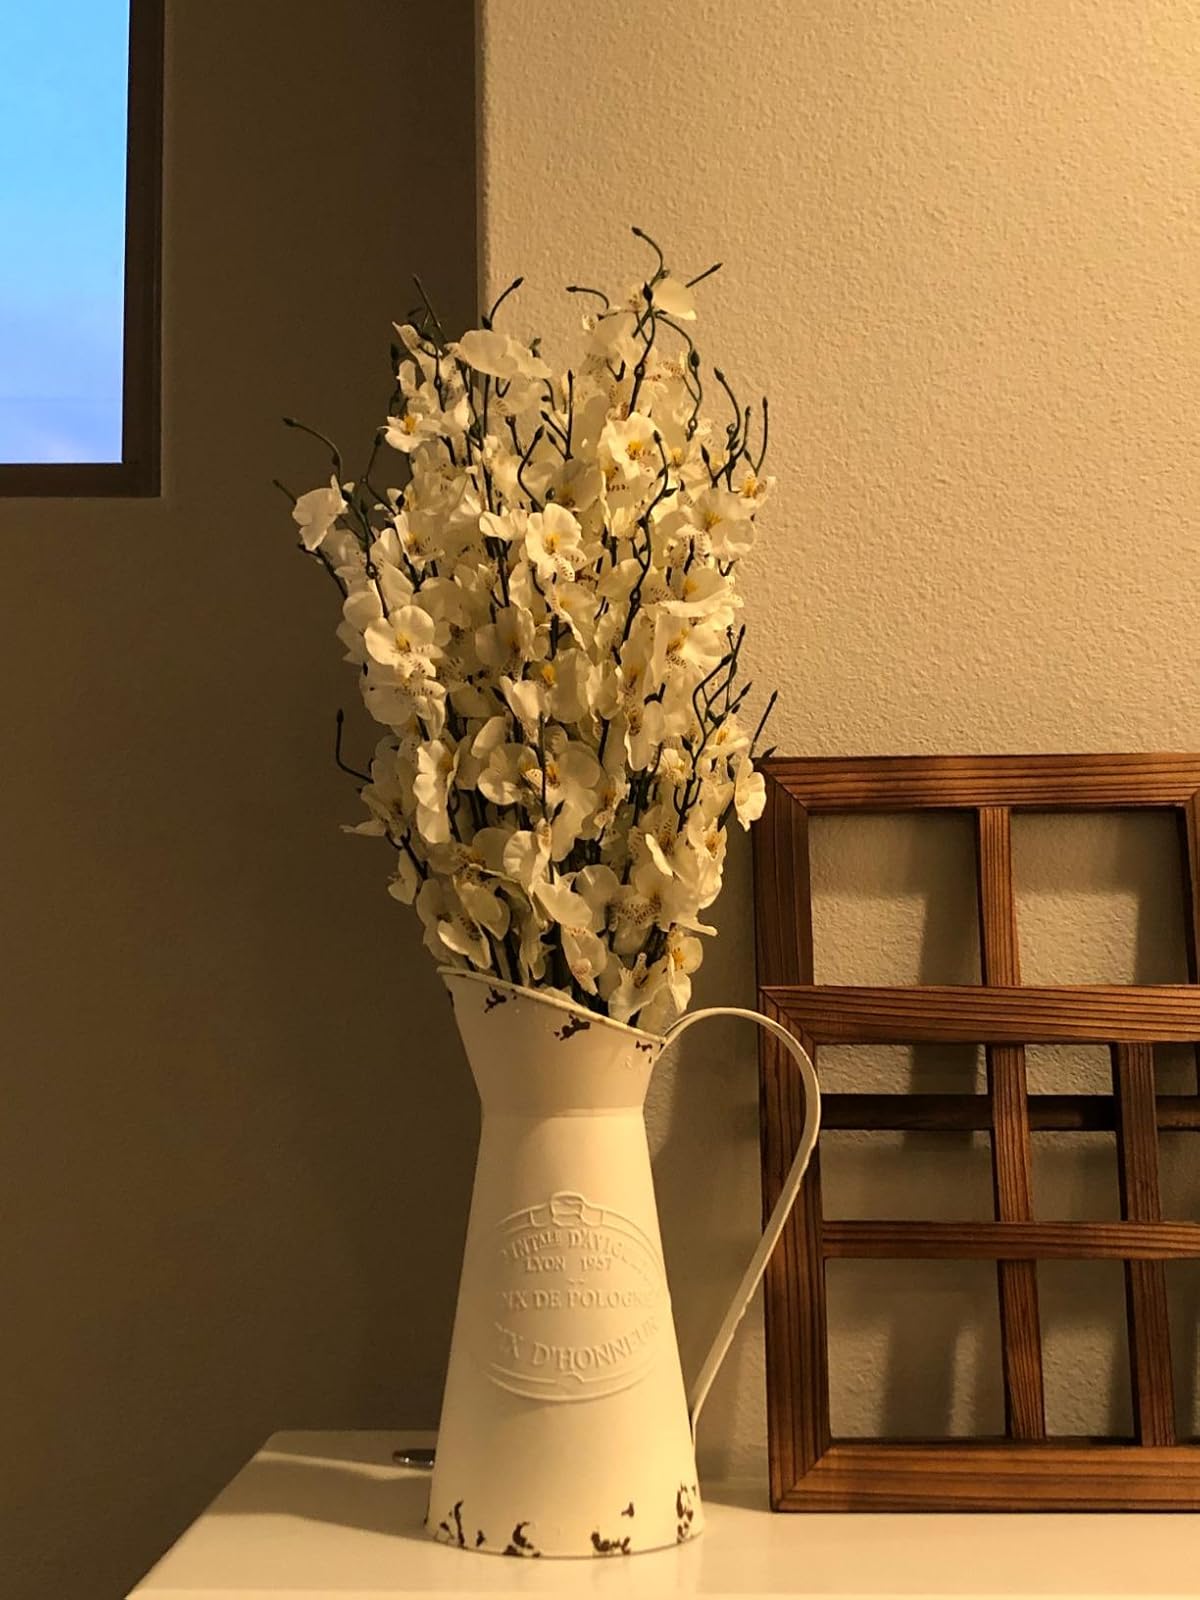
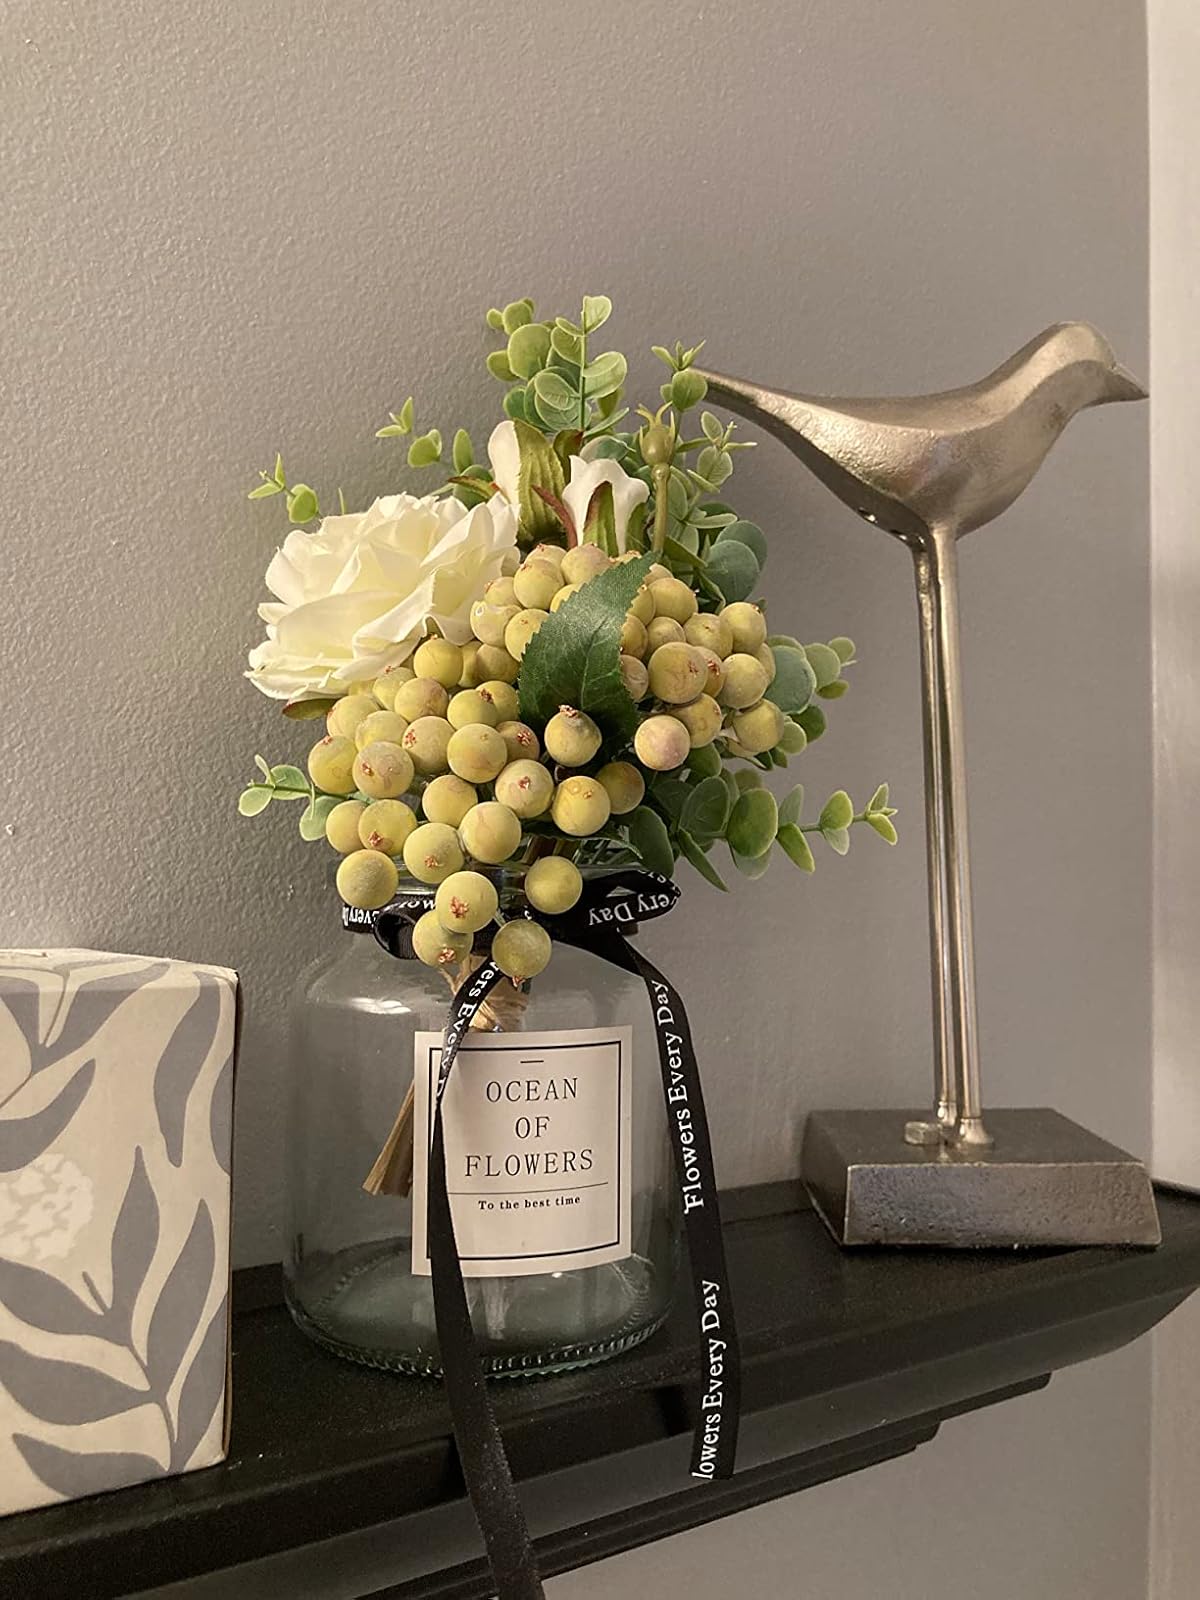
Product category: vase
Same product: no